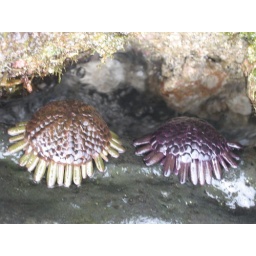
I don't know what these are, perhaps sand dollars attached to rocks in bay near Kona, HI